Silver Sevens

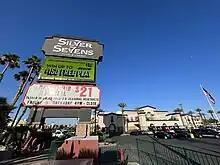
Silver Sevens in 2023

Shortly after the renovation, Affinity Gaming chose to rename the property as Silver Sevens, a reference to Nevada's nickname as the Silver State, while seven is viewed as a lucky number in gambling. The name change became official on July 1, 2013. The former Terrible's cowboy sign was donated to the city's Neon Museum. At the time of its rebranding, locals made up 70 percent of the property's clientele. The casino includes of gaming space.